2017 Japan Series

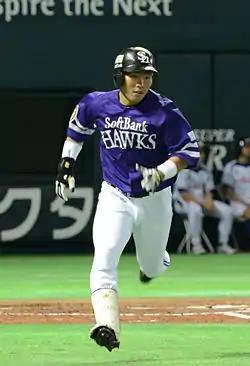
Akira Nakamura drove in the game-winning run for SoftBank in Game 2.

Kodai Senga started for the Hawks, and Shoichi Ino started for the BayStars. The Hawks scored in the first inning when Despaigne hit a run batted in (RBI) double, scoring Yanagita. In the second inning, Yuya Hasegawa hit a two-run home run. The BayStars scored a run on an RBI ground ball by Masayuki Kuwahara in the top of the fifth inning, but the Hawks scored seven runs in the bottom of the fifth inning, when Kenta Imamiya scored on an RBI single by Despaigne, Keizo Kawashima and Takuya Kai drew walks with the bases loaded, Yanagita had a two RBI single, and Imamiya had a two RBI triple. Senga allowed one unearned run on four hits in seven innings pitched to earn the victory.